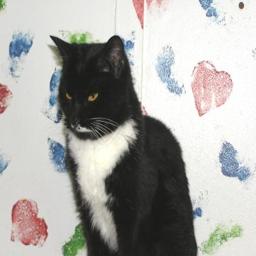
Animal: cats